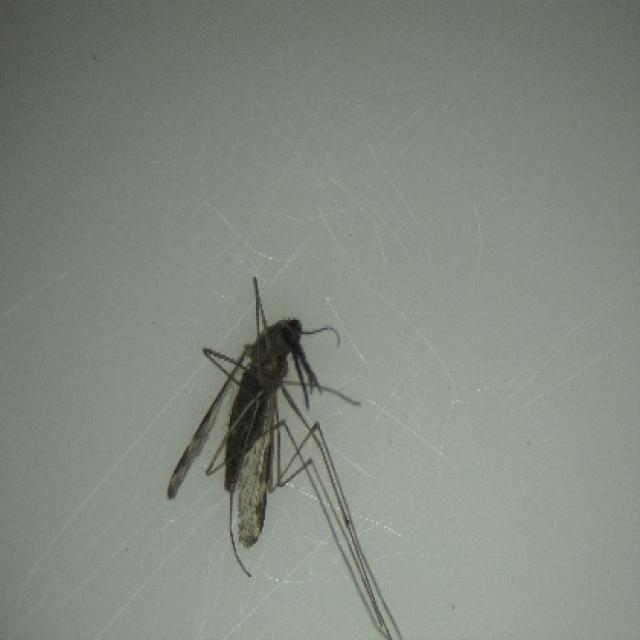
Species: anopheles_sinensis